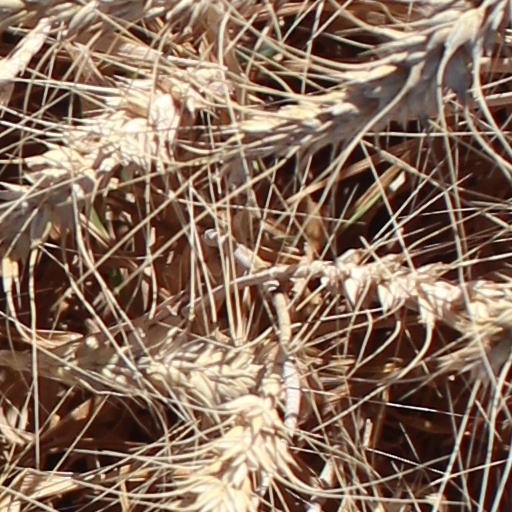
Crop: wheat